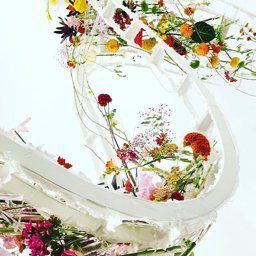
in the floral windows to the world , there are different artistic floral displays .